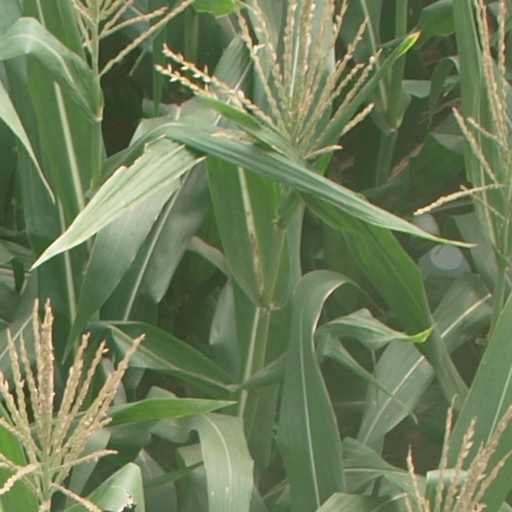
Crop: maize; corn